Ollantay

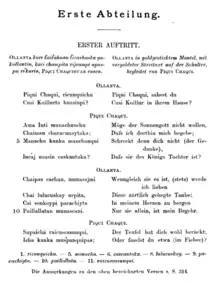
Drama "Ollanta", edition of Ernst Middendorf, 1890, beginning

Ollantay is a dramatic play, originally written in the Quechua language. It is considered by some to be of Inca origin—and as such the oldest and deepest expression of Quechua literature—while others believe it to be of colonial Hispanic origin.